The Revolution: A Manifesto

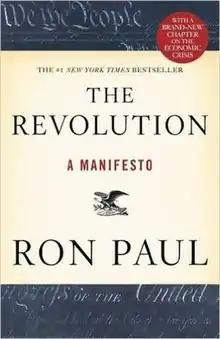
2008 first-edition cover

The Revolution: A Manifesto is a "New York Times" #1 best seller by Republican former U.S. Congressman Ron Paul. The work was published on April 30, 2008, by Grand Central Publishing. According to Paul, the book is based on written notes during his 2008 presidential campaign. It presents Paul’s libertarian political philosophy, focusing on themes such as constitutionalism, individual liberty, non-interventionism in foreign policy, sound monetary policy, and limited government. The book critiques the expansion of federal authority and advocates for free markets, civil liberties, and a return to the principles outlined by the Founding Fathers.